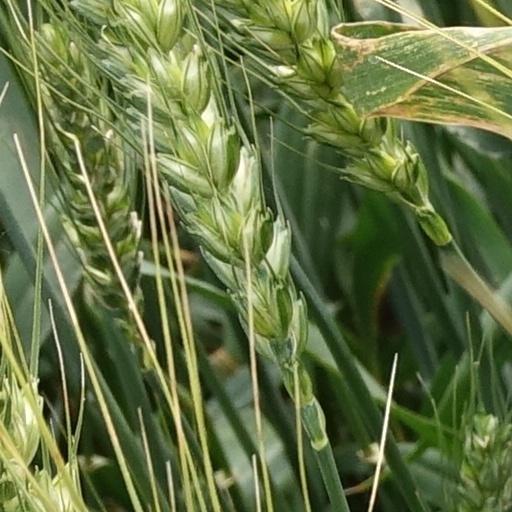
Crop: wheat